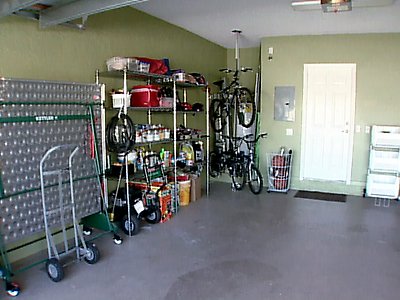
Room type: garage